Peter Handcock

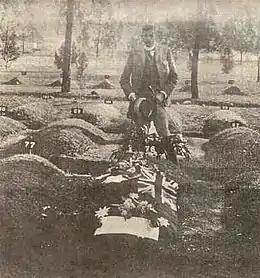
Major Thomas standing over the joint grave of Morant and Handcock (1902)

In early August 1901, Handcock executed an unarmed, wounded Boer prisoner, Floris Visser. Two weeks later, he fatally shot a South African missionary, Reverend Daniel Heese, possibly out of the fear that he would report his crimes.